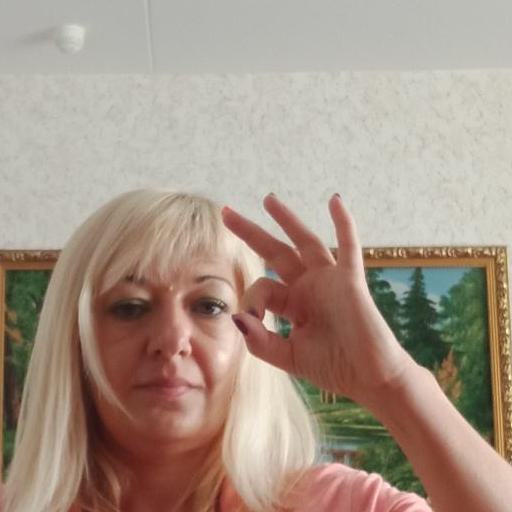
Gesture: ok